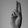
ASL letter: U